Brescia

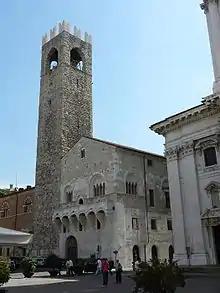
Palazzo Broletto, seat of the Province and of the Prefecture of Brescia

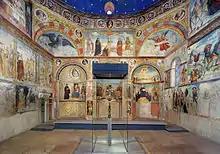
The interior of the church of Santa Maria in Solario with the "Cross of Desiderius"

Since local government political reorganization in 1993, Brescia has been governed by the City Council of Brescia, which is based in "Palazzo della Loggia". Voters elect directly 32 councilors and the mayor of Brescia every five years.